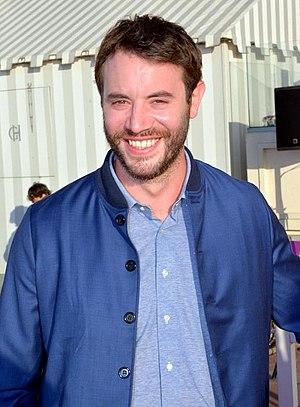
Yaniss Lespert au festival de Cabourg
Yaniss Lespert, né le 2 août 1989, est un acteur français. Il est notamment connu pour avoir tenu le rôle de Christophe Lepic dans la série à succès de France 2 Fais pas ci, fais pas ça.